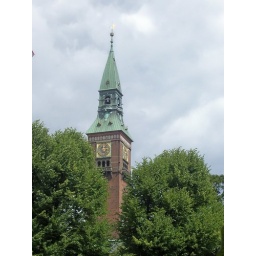
clock tower in tivoli